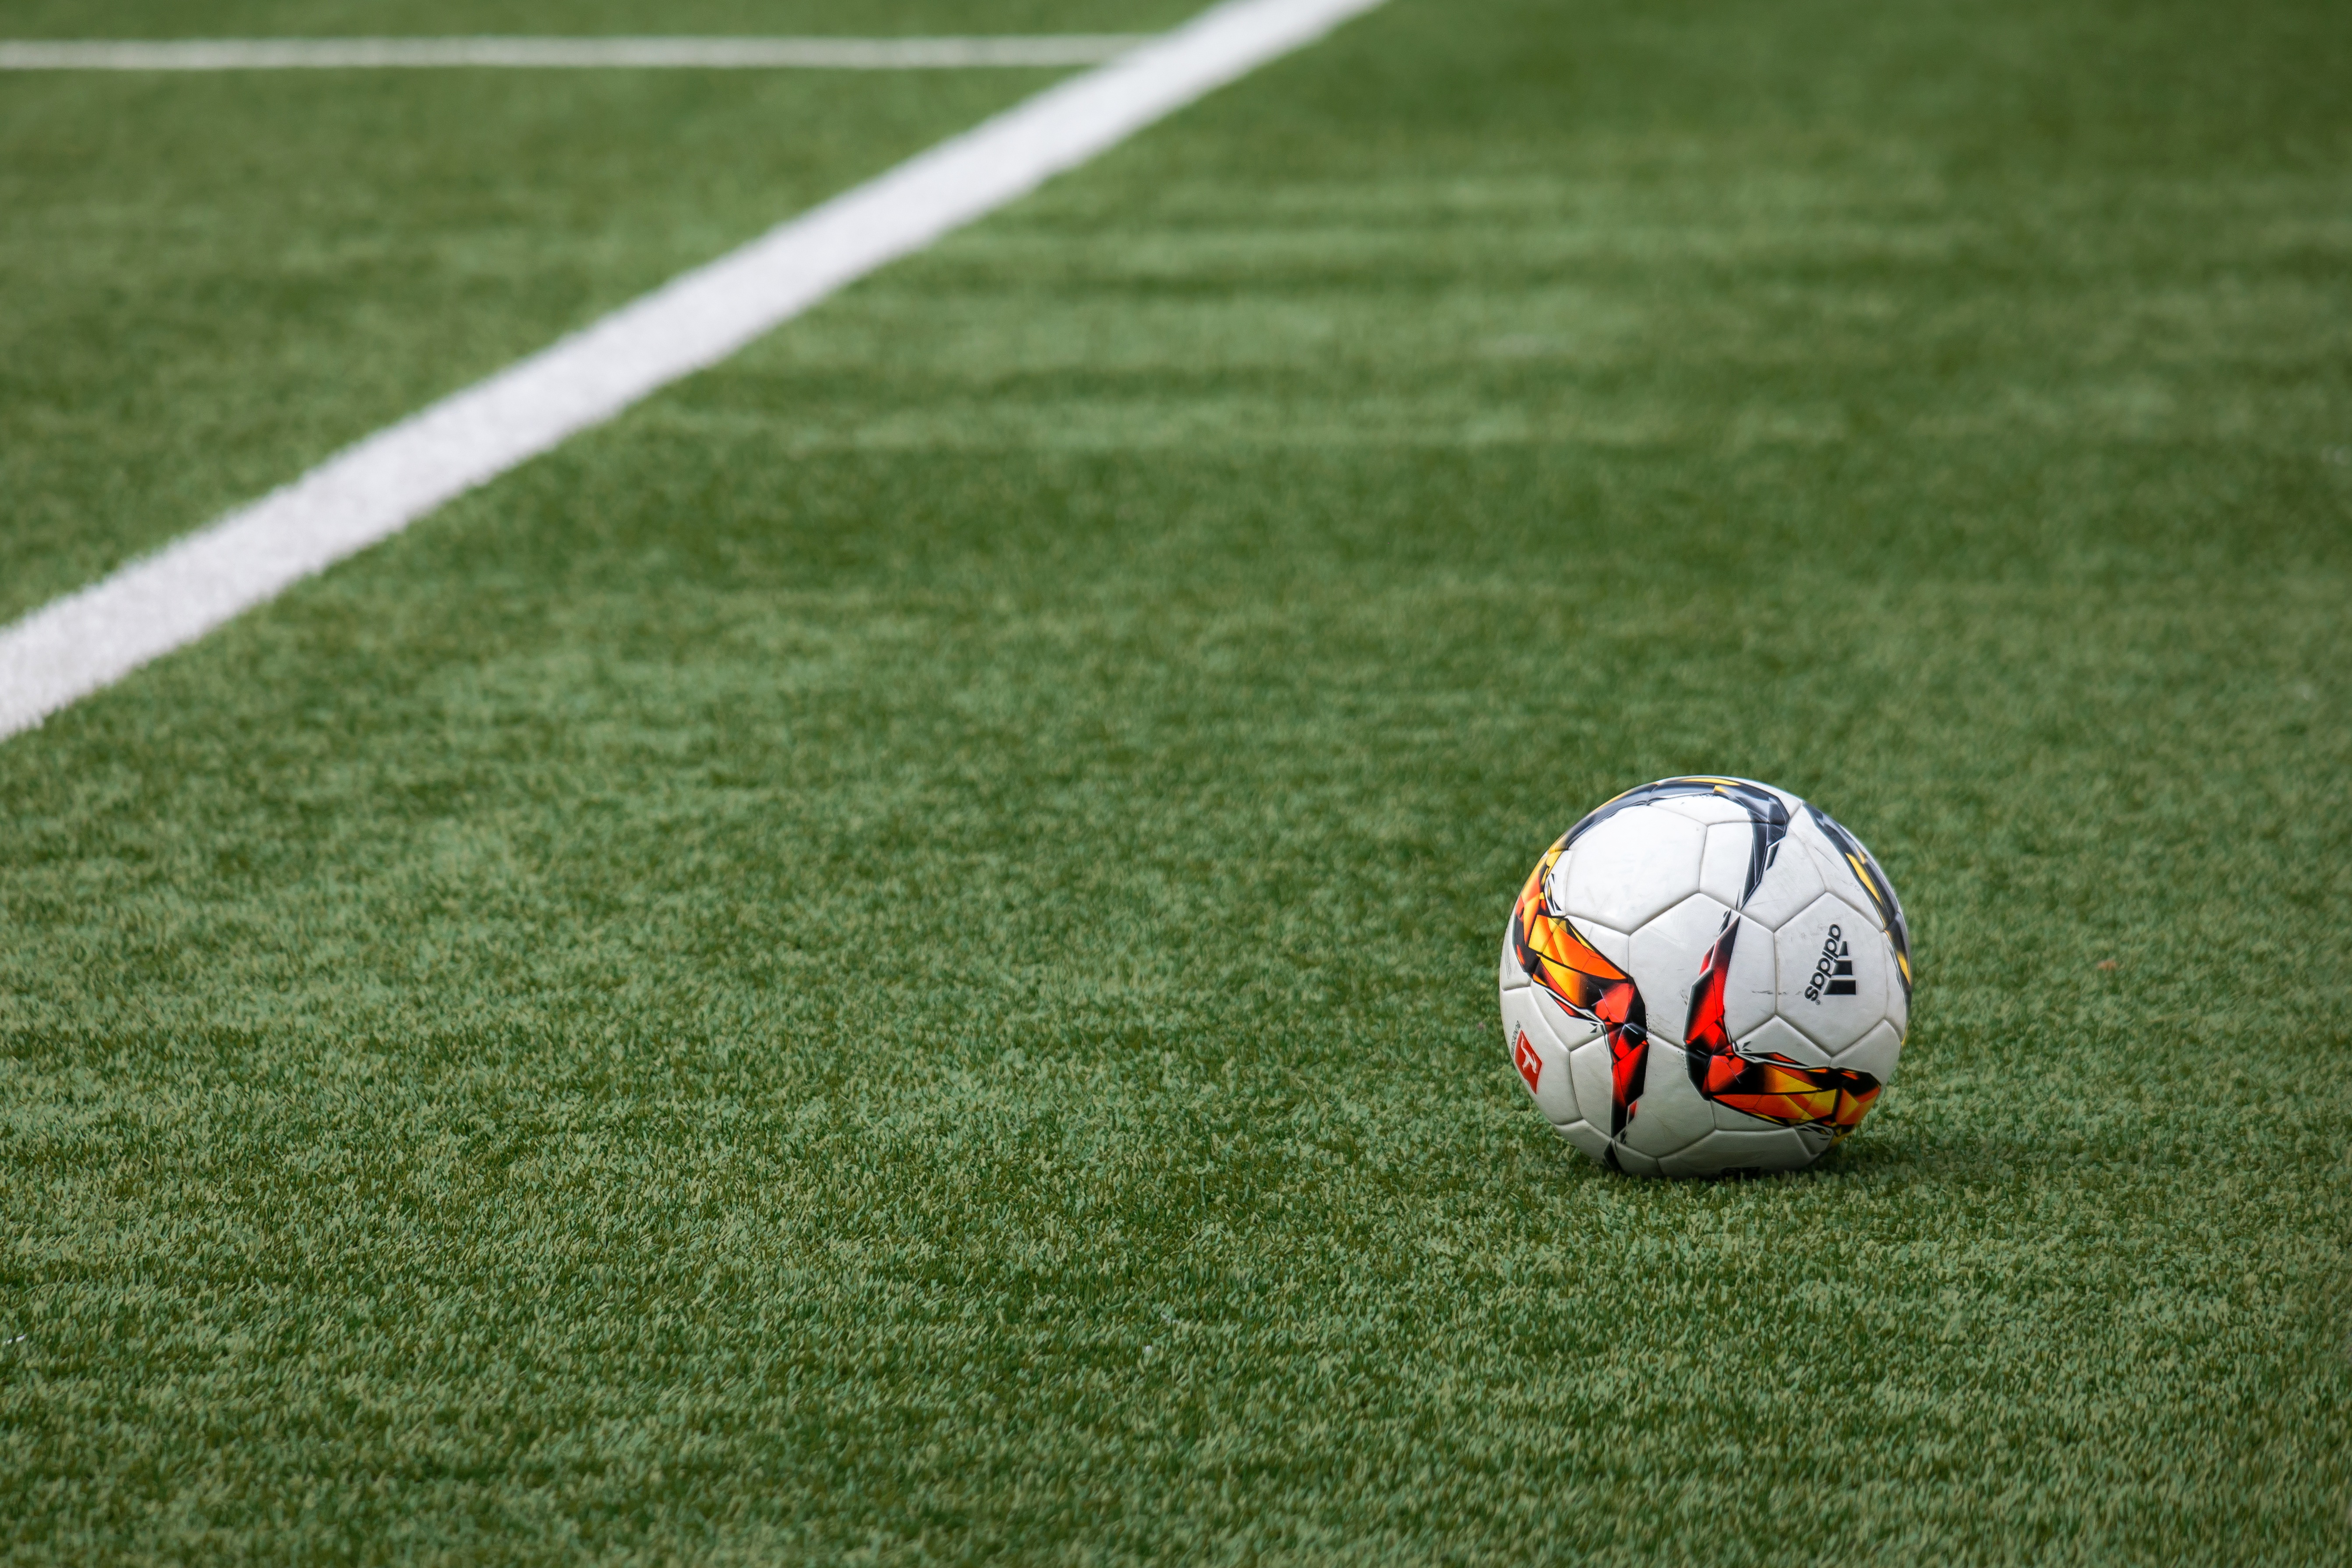
grass, outline, structure, sport, lawn, line, green, soccer, football, stadium, player, baseball field, football pitch, sports equipment, sports, ball, rush, kick, tackle, football player, sports ground, playing field, artificial turf, center line, football field, sport venue, soccer specific stadium, soccer kick